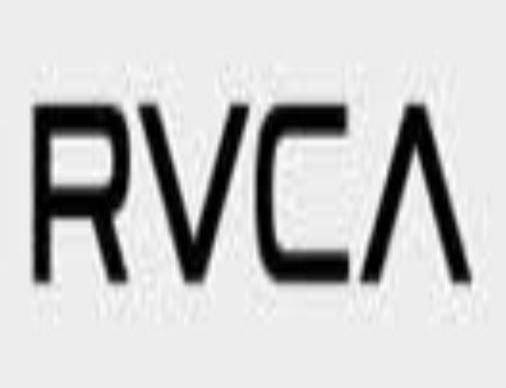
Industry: Clothes